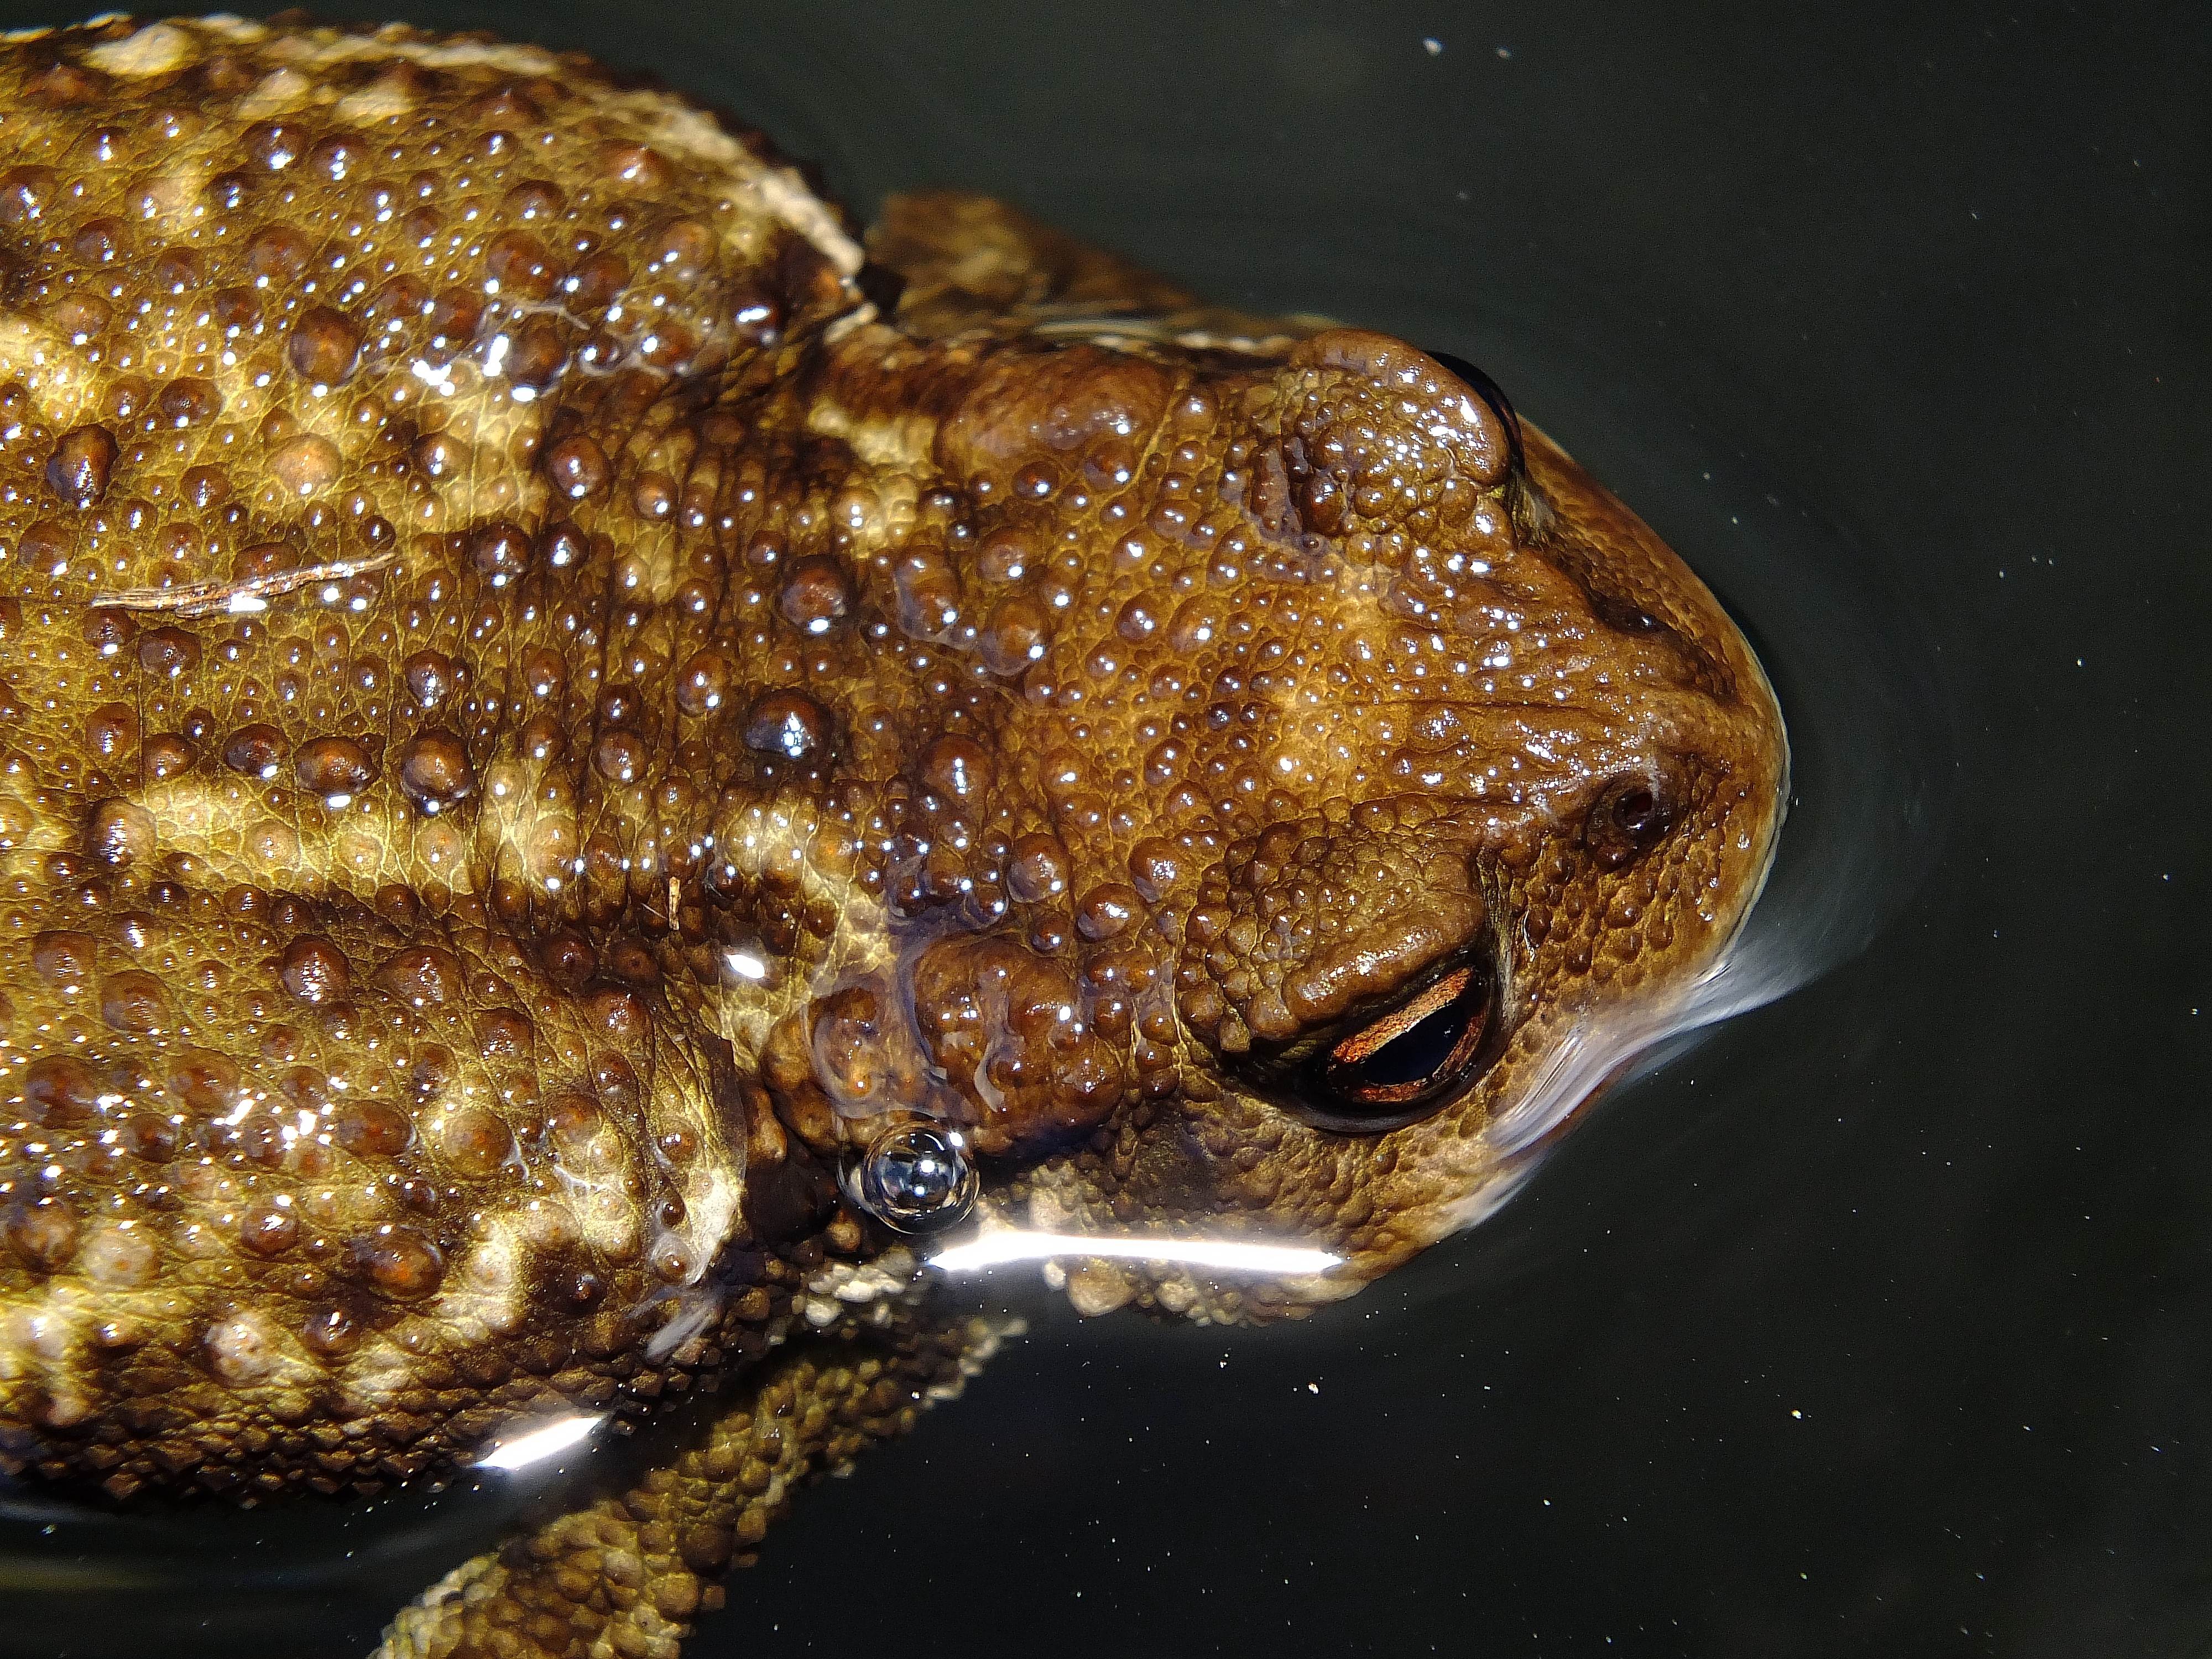
nature, macro, biology, frog, toad, amphibian, fauna, close up, animals, vertebrate, naturaleza, ggl1, gaby1, xovesphoto, animales, gphoto, fujifilmxs1, macro photography, ranidae